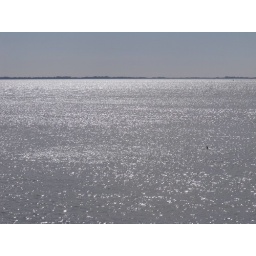
the glittering water of Tampa Bay underneath the now-overcast sky